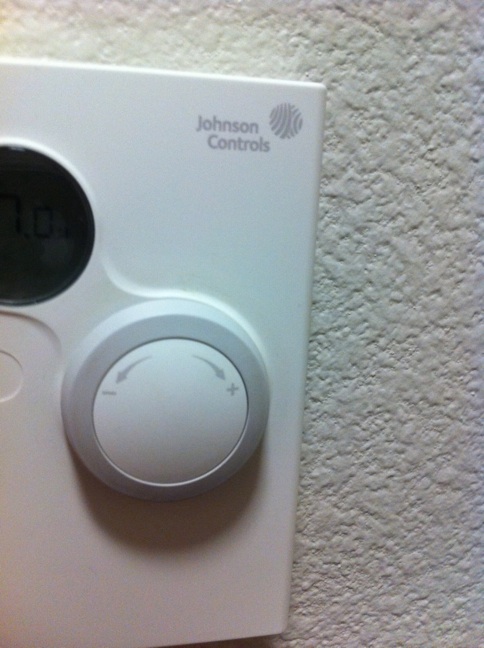Question: Please read the temperature on the thermostat. Thank you.
Answer: unanswerable